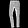
Label: Trouser